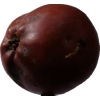
Label: Apple 18